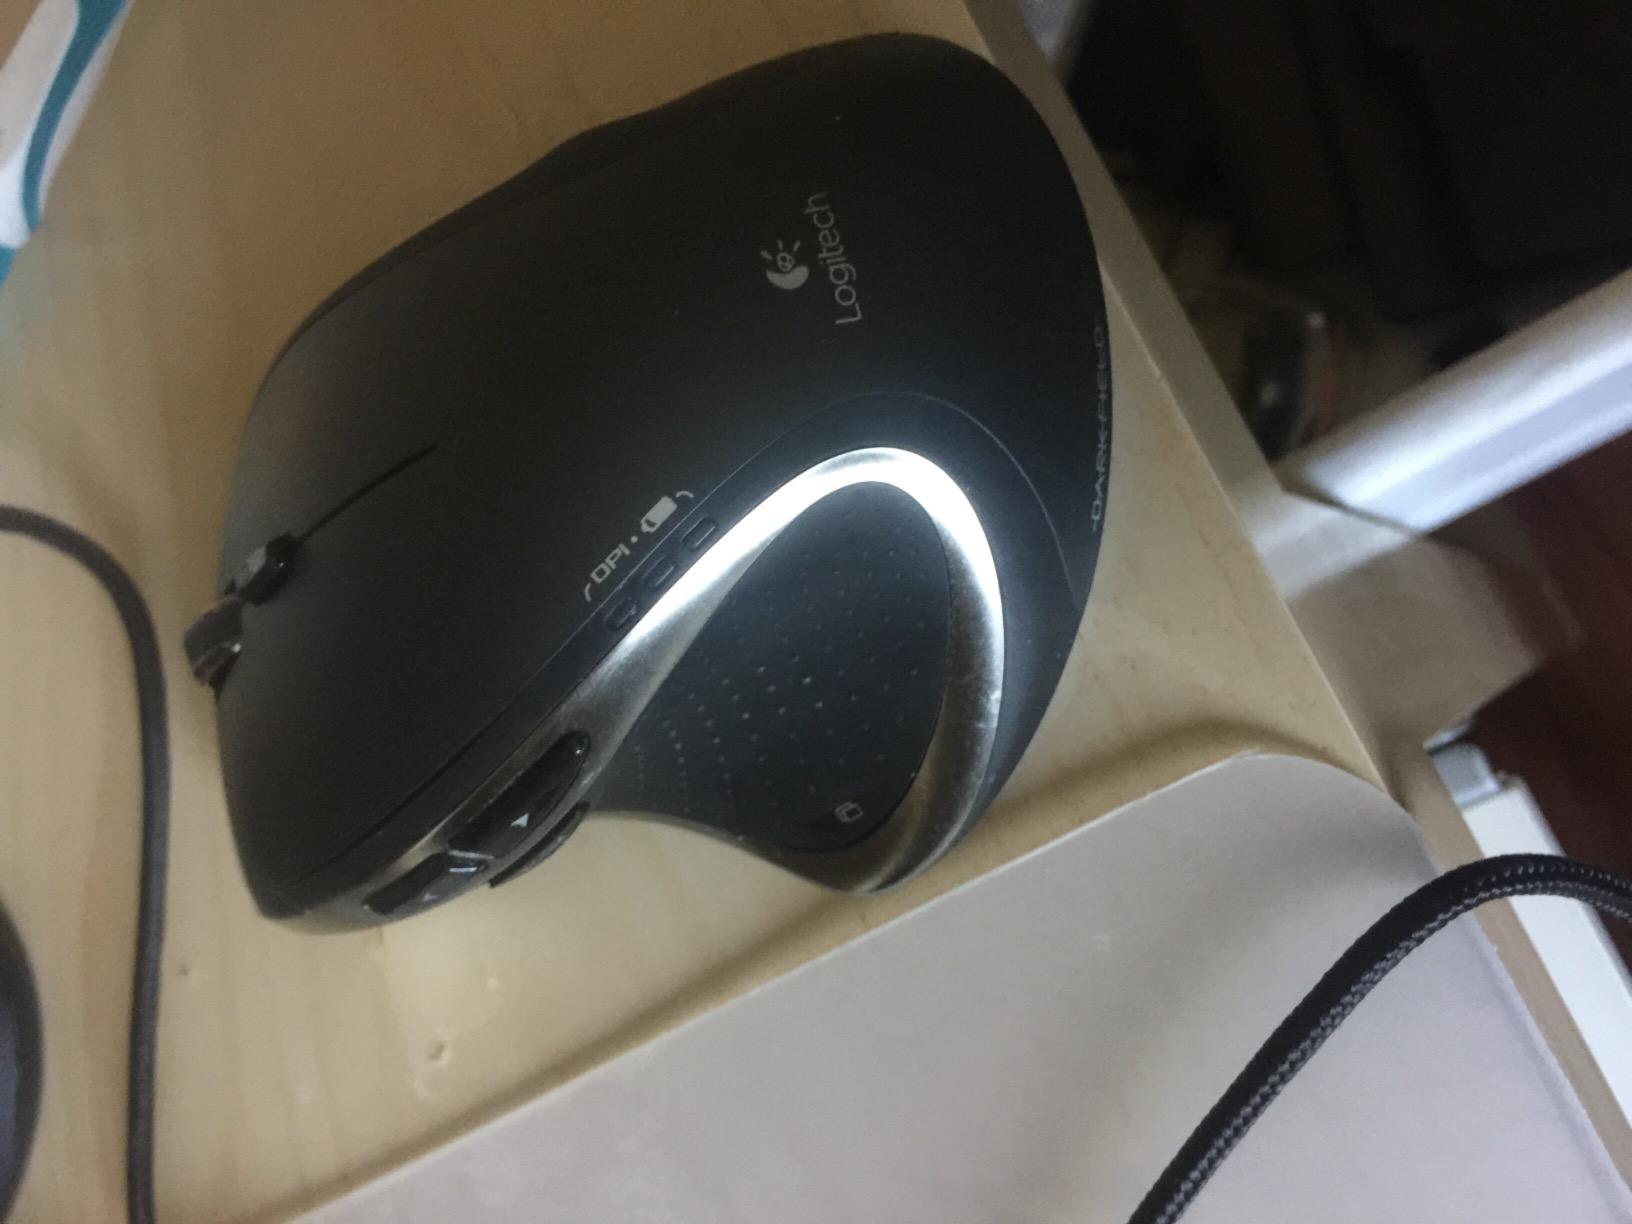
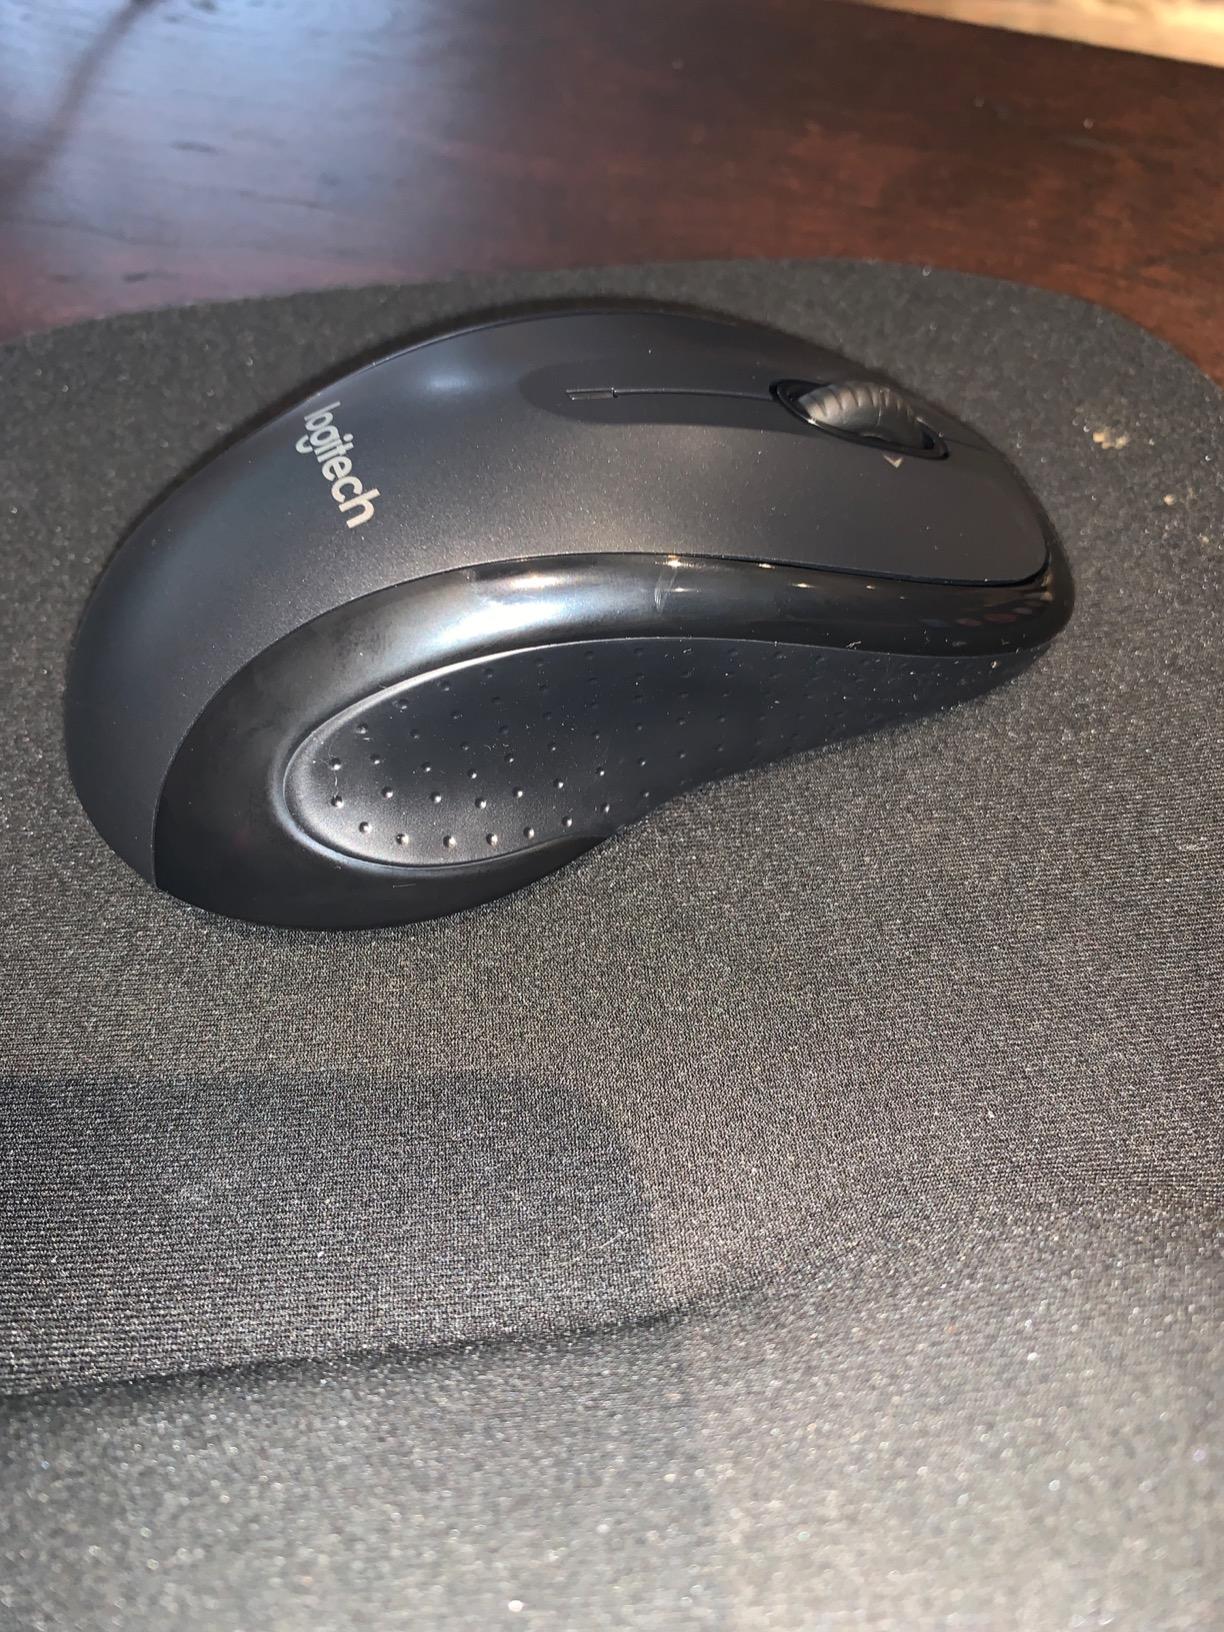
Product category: mouse
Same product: no